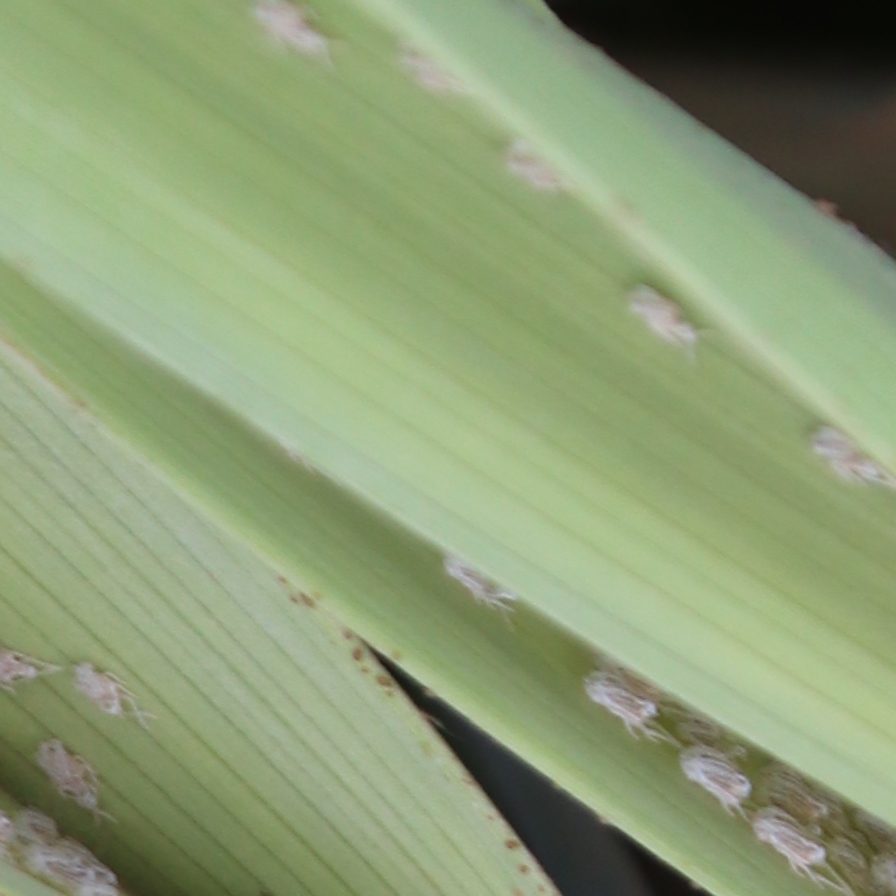
Label: Bug